Patience Agbabi

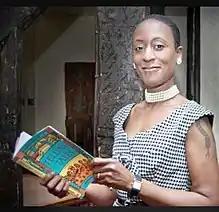

Patience Agbabi FRSL (born 1965) is a British poet and performer who emphasizes the spoken word. Although her poetry addresses contemporary themes, it often makes use of formal constraints, including traditional poetic forms. She has described herself as "bicultural" and bisexual. Issues of racial and gender identity feature in her poetry. She is celebrated "for paying equal homage to literature and performance" and for work that "moves fluidly and nimbly between cultures, dialects, voices; between page and stage." In 2017, she was elected a Fellow of the Royal Society of Literature.